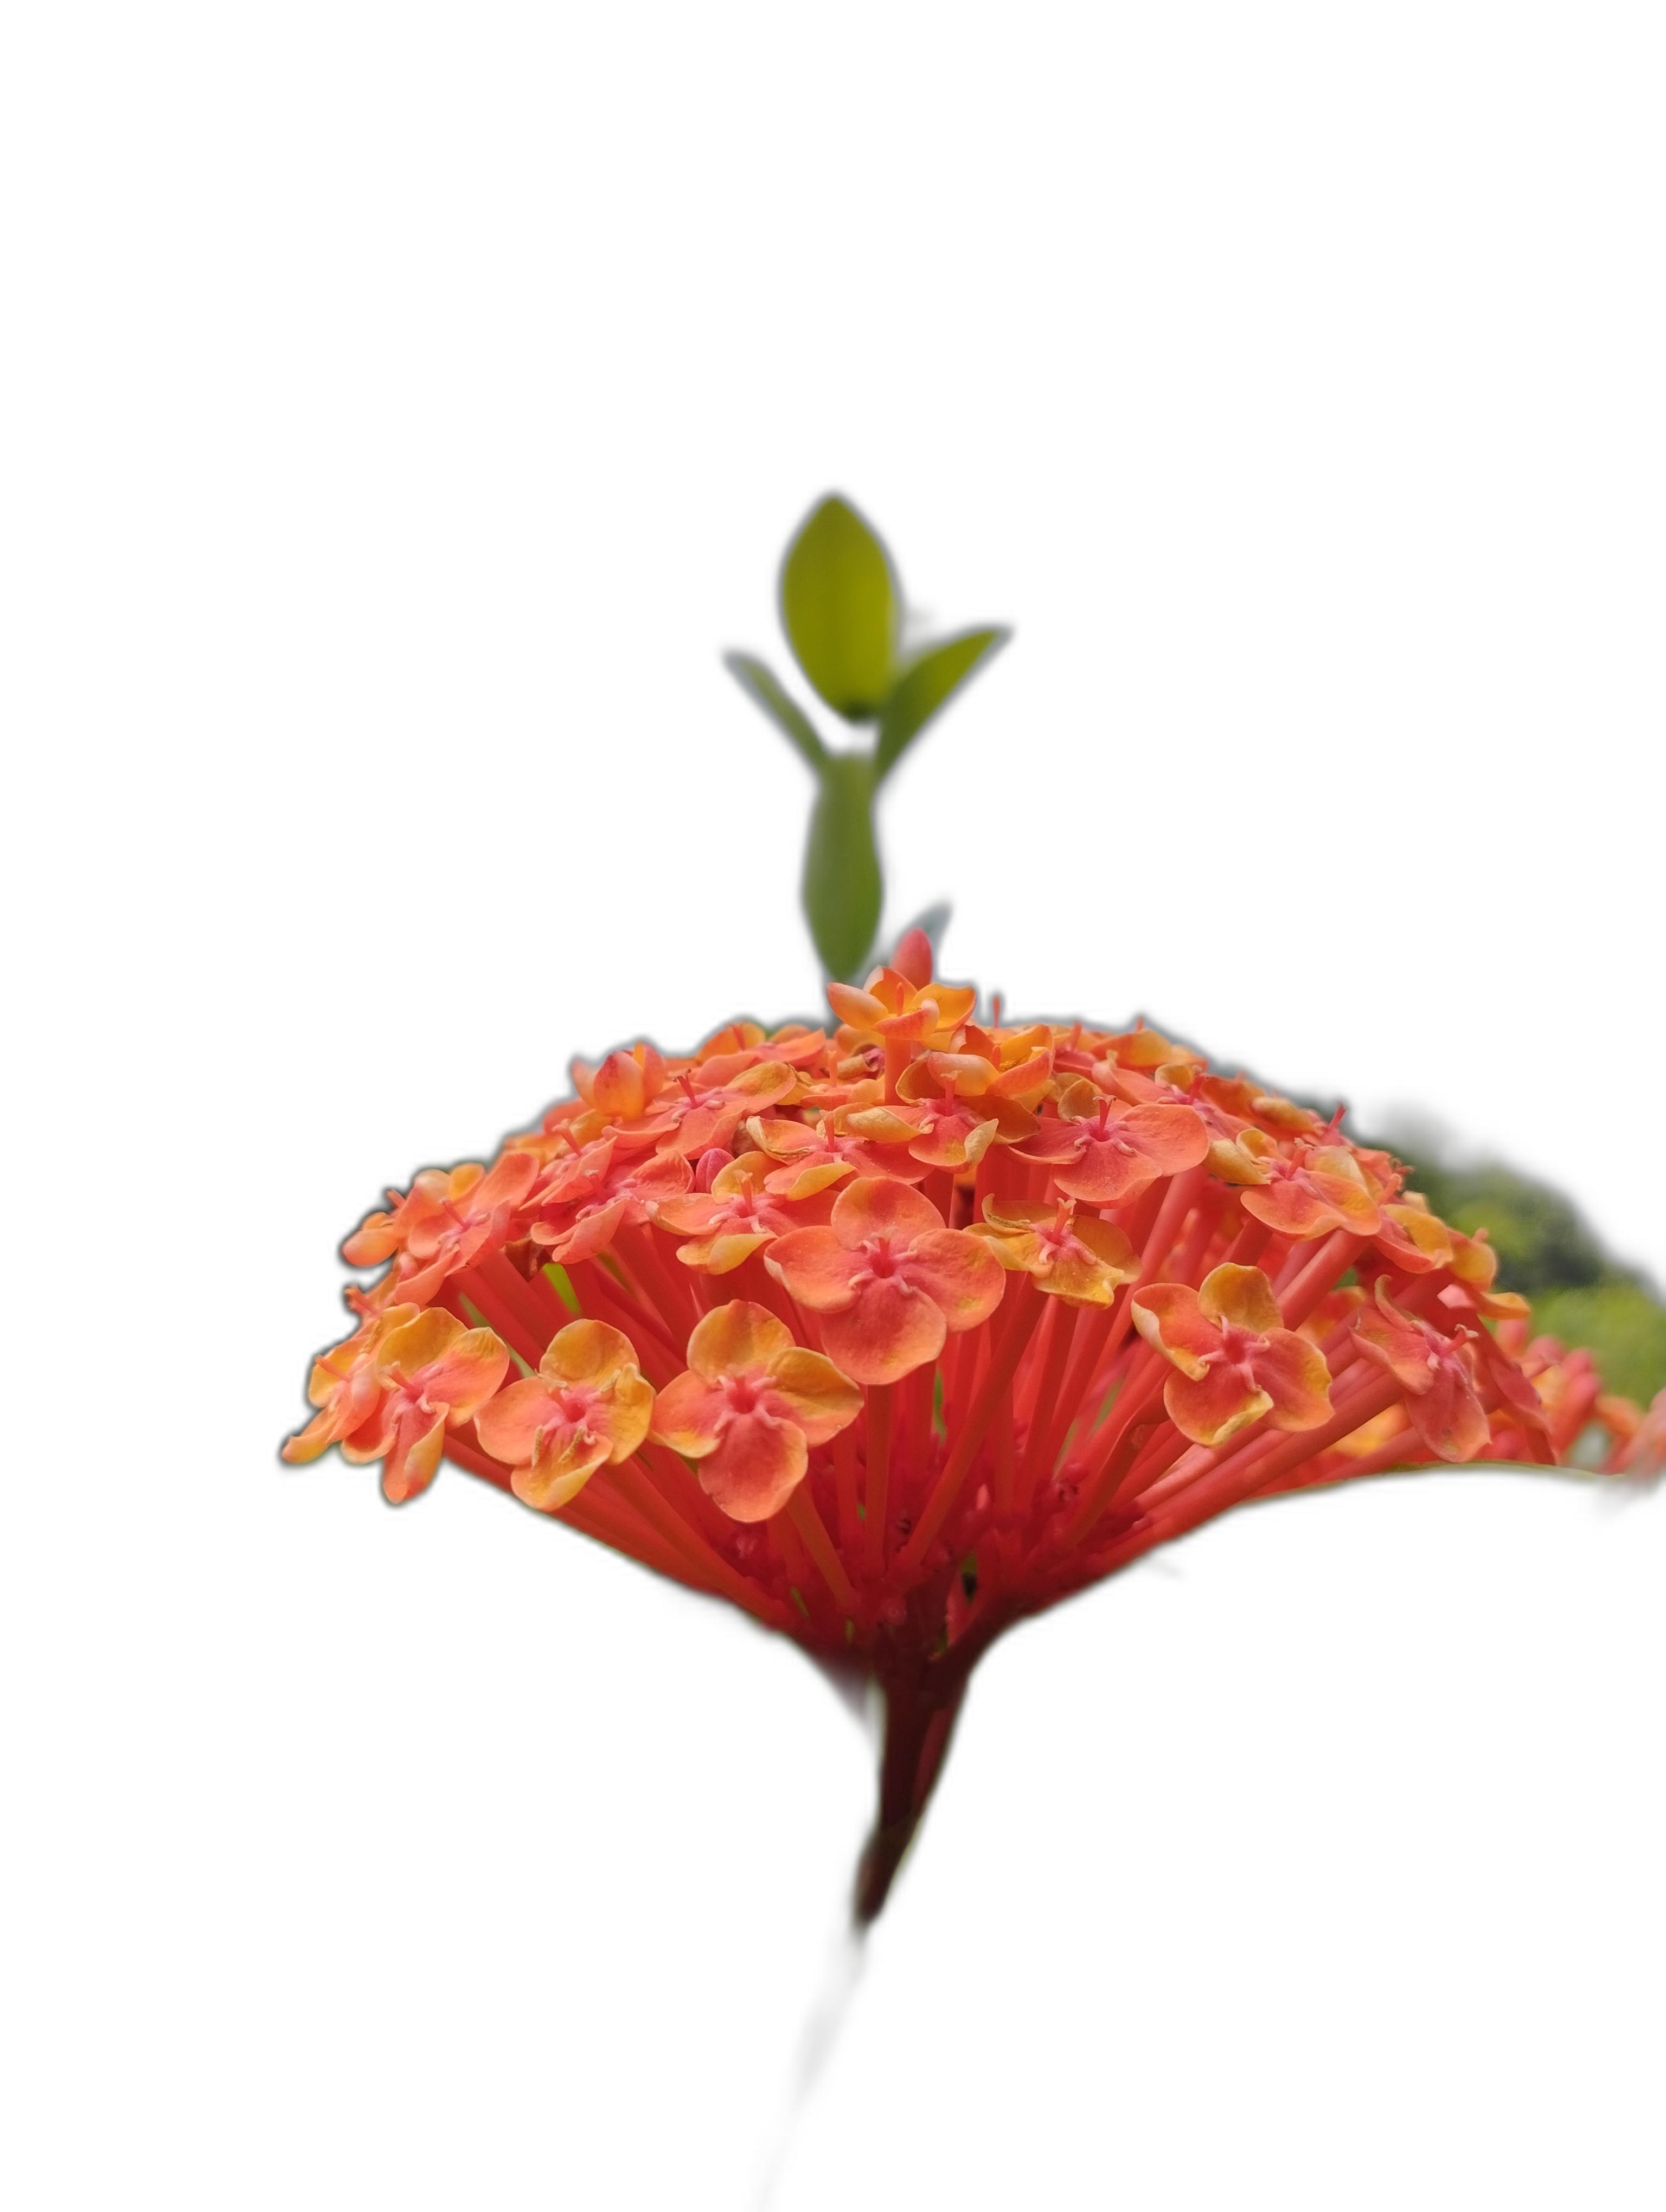
Label: Jungle geranium